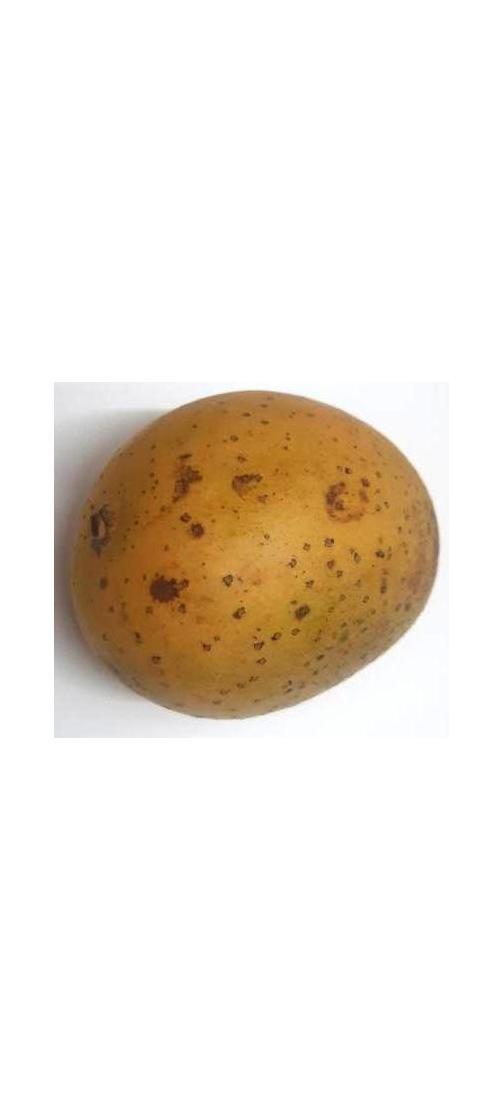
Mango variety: Gourmoti